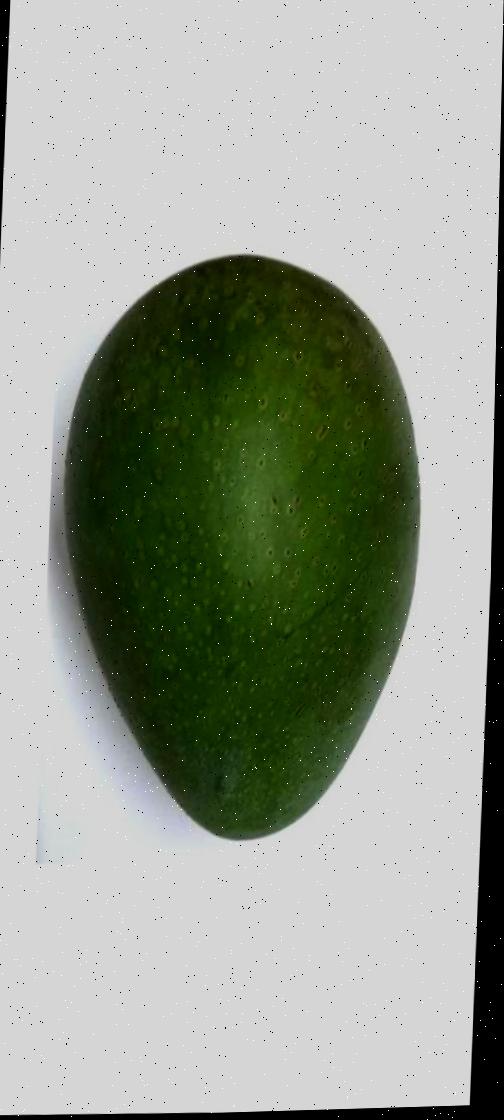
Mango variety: Ashshina Zhinuk